Morgan Obenreder

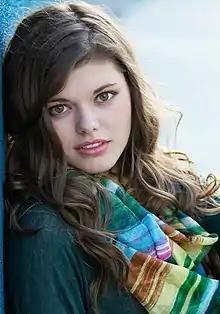
Obenreder in 2013

Morgan Obenreder was born in Yardley, Pennsylvania in 1995. Upon moving with her family to DuBois, she began acting at the local Reitz theater at the age of 7. She went on to perform in school plays during her teenage years.